Rana Pratap Sagar Dam

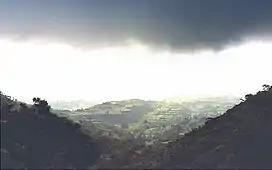
The Vindhya Range of hills where the Chambal River originates

The Chambal River (known in ancient times as the Charmavati River), a perennial river, which is first tapped at the Gandhi Sagar dam as part of its cascade development, raises in the Vindhya Range of hills at an elevation of , south of Mhow ( west-southwest of Mhow). It flows north-northeast through Madhya Pradesh, runs for a time through Rajasthan, then forms the boundary between Rajasthan and Madhya Pradesh before turning southeast to join the Yamuna River in Uttar Pradesh state. Its total length from source up to the confluence with the Yamuna River near Etawah at elevation ( is . It flows in a north–south direction for about ( in Madhya Pradesh and then enters Rajasthan at Chaurasigarh about south east from Kota and eventually joins the Yamuna River in Uttar Pradesh near Etawah. The river reach of from to from its source is a deep gorge section and further downstream there are plains. The Gandhi Sagar Dam is located in the middle reach of the gorge section of the river and affords good storage facility. For the next (the river flows through the Kundal Plateau, and the Rana Pratap Sagar Dam is constructed at the lower end of this reach, about ( upstream of Chulia Falls. Here again, the topography permits fairly good storage upstream of the dam.